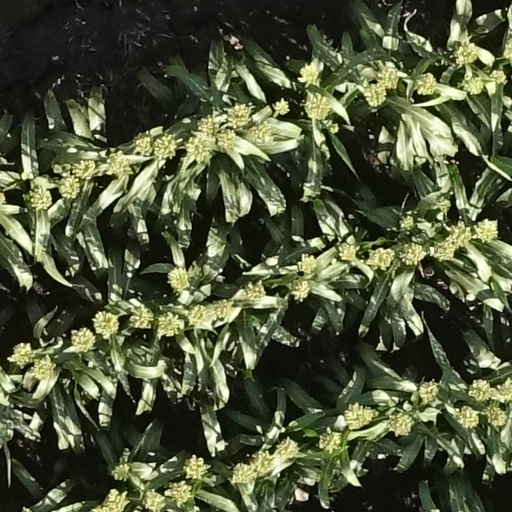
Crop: sorghum